Majoie Hajary

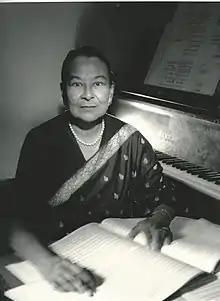
Majoie Hajary at work.

Hajary developed as a composer of world music with Indian influences and was sometimes called the "Hindu pianist." She started transcribing ragas and then went on to write them herself. Examples are "New Sound From India" (1967), "Requiem pour Mahatma Gandhi" (1968) and "Chants du Gita Govinda" (1974). In the 1960s she composed "Da Pinawiki", an oratorio about the Passion of Christ. The text was based on her grandmother's Surinamese Bible and the oratorio was opened in Easter week from 1974 performed in several large churches of Paramaribo.